Clinton N'Jie

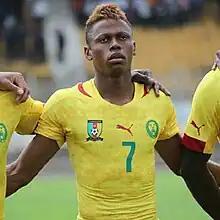
N'Jie with Cameroon in 2015

N'Jie scored 44 minutes into his Cameroon debut against the Democratic Republic of Congo on 6 September 2014, and followed this up four days later by scoring twice in a 4–1 victory over Ivory Coast at the Ahmadou Ahidjo Stadium in Yaoundé, Cameroon. He was named in the squad for the 2015 Africa Cup of Nations and played in one group stage match, coming on as a 67th-minute substitute in a 1–0 loss to Ivory Coast.